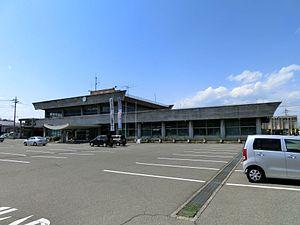
Kanra est un bourg du district de Kanra, dans la préfecture de Gunma, au Japon.